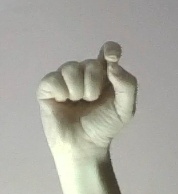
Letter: fa